2018 State of the Union Address

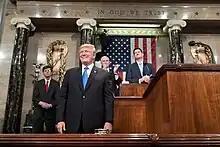
Trump next to the podium prior to delivering the speech

The speech also focused on the economic successes of the first year of the presidency. Trump highlighted the creation of new jobs, specifically 200,000 manufacturing jobs. To support this claim, Trump pointed to invited guests from Staub Manufacturing in Dayton, Ohio, a business that has seen their greatest earnings since starting their business 20 years ago. The president also reiterated a 45-year low in unemployment, with the lowest rate of African-American and Hispanic unemployment ever recorded.